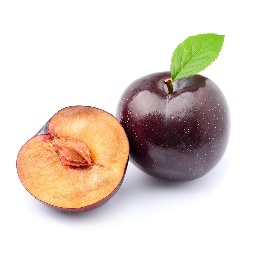
Label: plum